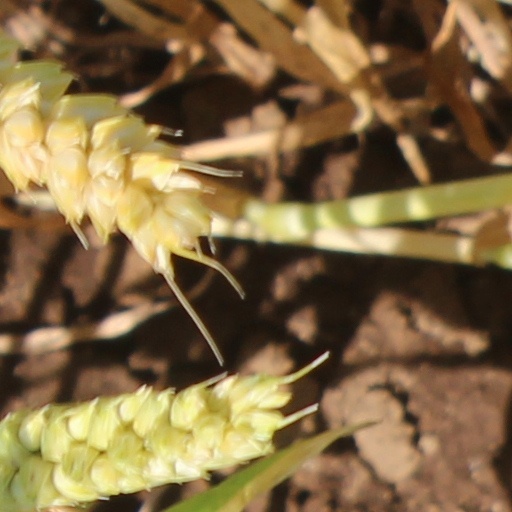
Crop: wheat